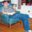
Label: man